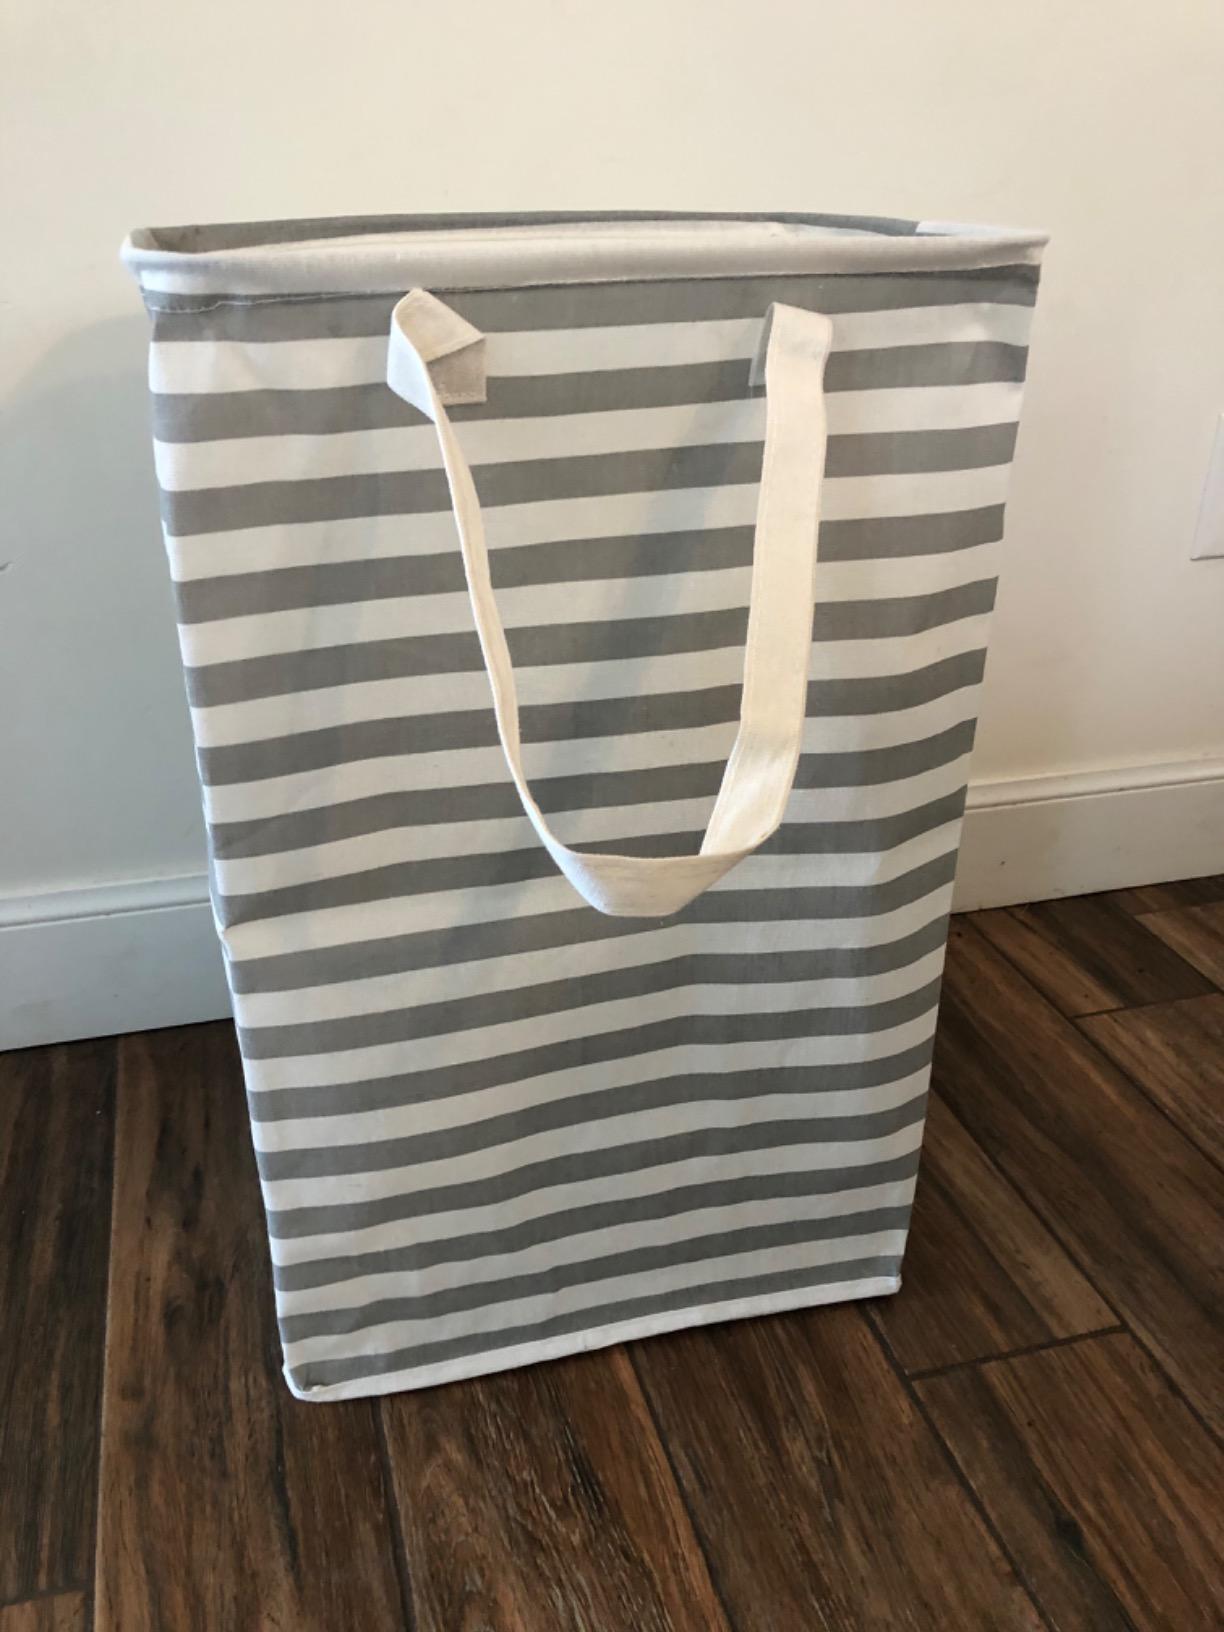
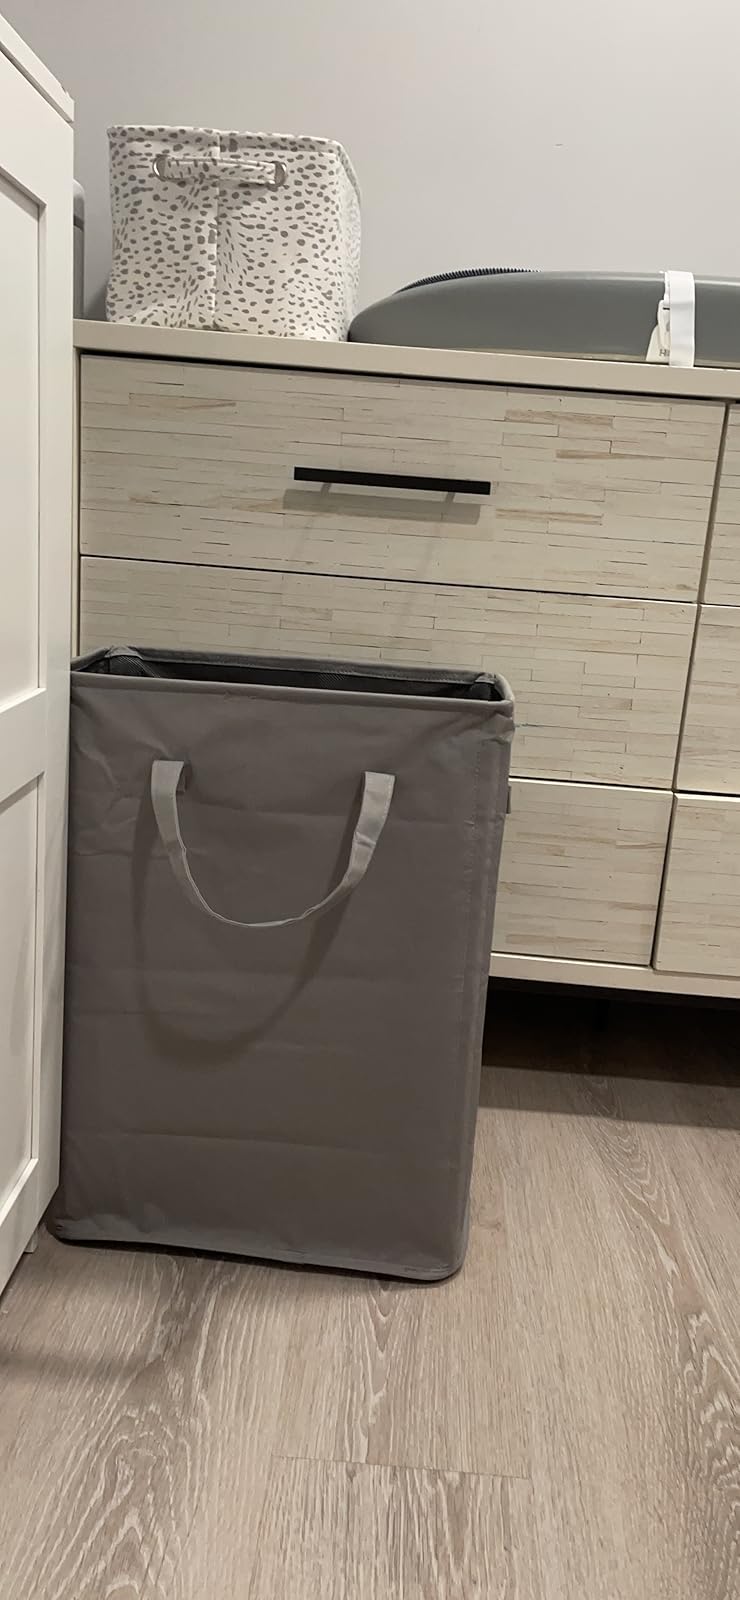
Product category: items_hamper
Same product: no